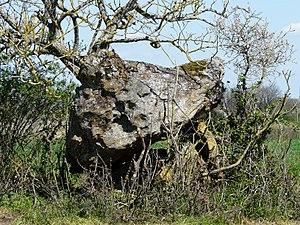
Le dolmen de Peyre Nègre, Beaumont-du-Périgord, Dordogne, France.
Le dolmen de Peyre Nègre est situé sur la commune de Beaumont-du-Périgord dans le département français de la Dordogne.